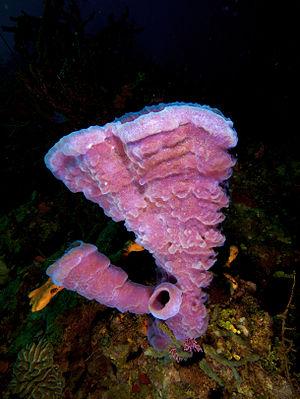
Forme rose de l'éponge-tube ramifiée grise (Callyspongia vaginalis). Čeština: Houba karibská (Callyspongia vaginalis)
Les éponges ou spongiaires sont des animaux formant l'embranchement basal des métazoaires. Elles sont définies comme des métazoaires sessiles à l'âge adulte. Elles possèdent un système aquifère permettant la circulation de l'eau. Il est composé de chambres choanocytaires reliées entre elles et au milieu extérieur par des pores inhalants et un pore exhalant. Ces chambres sont tapissées de choanocytes, qui sont des cellules flagellées caractéristiques des éponges. Les éponges possèdent deux couches de cellules : le pinacoderme qui se situe à l'extérieur et le choanoderme qui se situe à l'intérieur. Entre ces deux couches, des cellules mobiles se déplacent dans la mésohyle, matrice extracellulaire composé de collagène. Leur système nerveux est très primitif et diffus.
L'éponge-vase ramifiée ou éponge-tuyau rose est une espèce d'éponge de la famille des Callyspongiidae vivant dans la région des Caraïbes, de Floride, des Bermudes et des Bahamas. Elle grandit à une température de 20 à 24 °C.
Le mot éponge peut désigner :
Les spongiaires du Venezuela sont une partie de la faune Porifères du Venezuela.